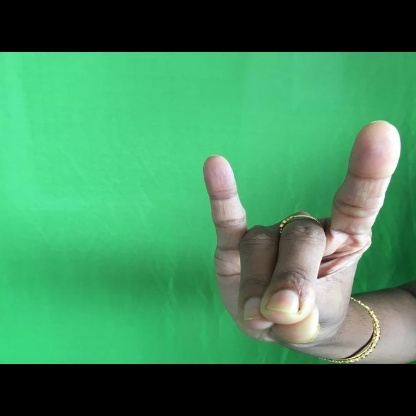
Mudra: Simhamukham